Pinhole occluder

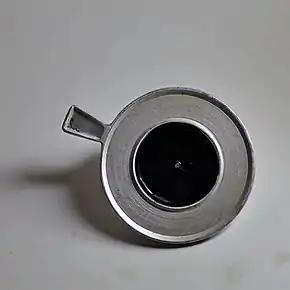
Pinhole occluder in ophthalmic trial lens set

A pinhole occluder is an opaque disk with one or more small holes through it, used by ophthalmologists, orthoptists and optometrists to test visual acuity. The occluder is a simple way to focus light, as in a pinhole camera, temporarily removing the effects of refractive errors such as myopia. Because light passes only through the center of the eye's lens, defects in the shape of the lens (errors of refraction) have no effect while the occluder is used. In this way, the ophthalmologist, orthoptist or optometrist can estimate the maximum improvement in a patient's vision that can be attained by lenses to correct errors of refraction. This can be used to distinguish visual defects caused by refractive error, which improve when the occluder is used, from other problems, which do not. The pinhole occluder can also be used in testing visual acuity in mydriatic patients. In this case, the pinhole occluder compensates for the inability to contract the iris assisting the eye in obtaining a retinal projection similar to that of a non-cycloplegic eye.